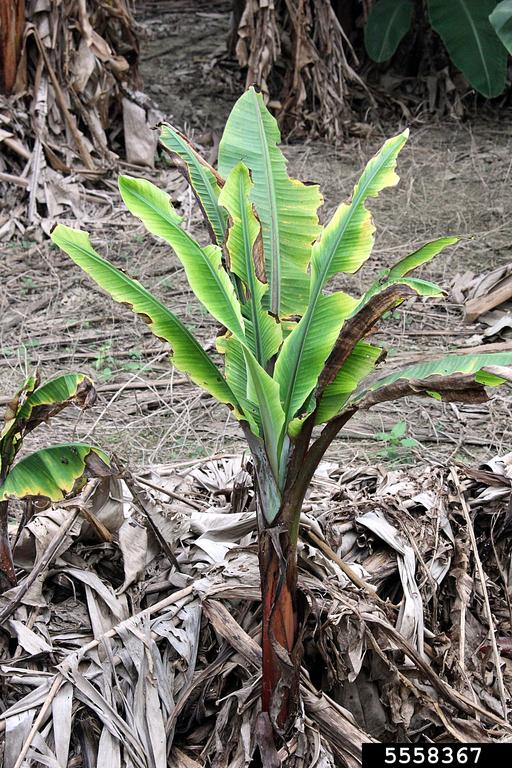
Plant: Banana
Disease: banana bunchy top